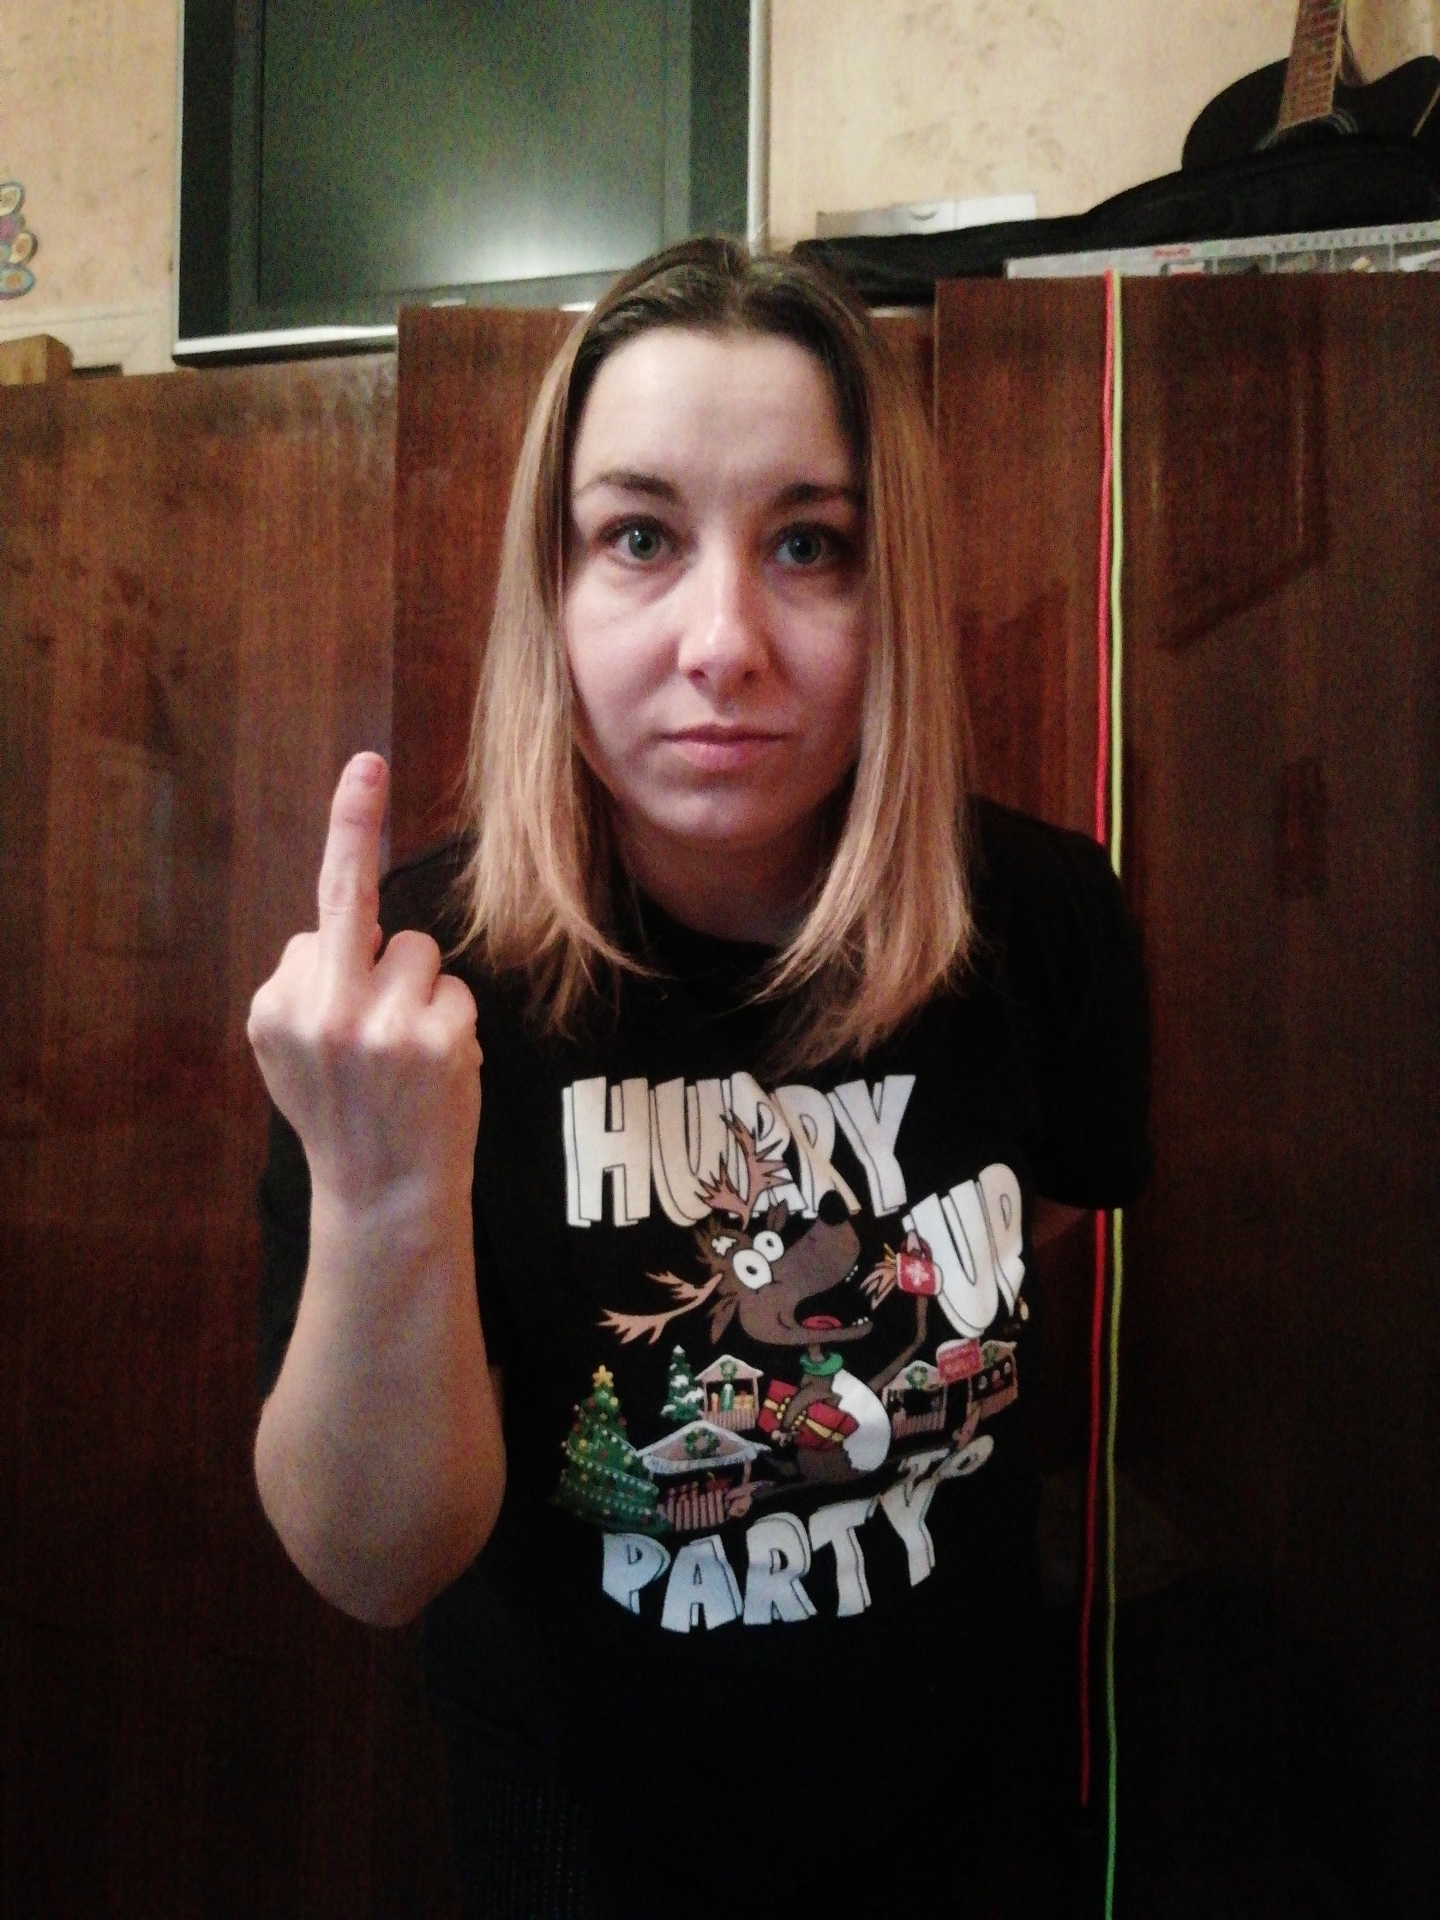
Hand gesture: middle_finger